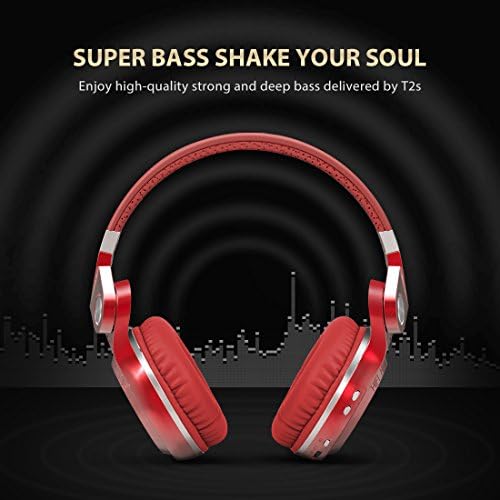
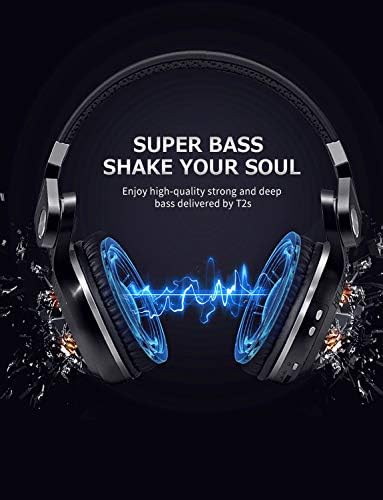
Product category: headphones
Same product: no